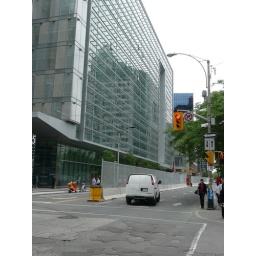
G-20 Fence around my office building